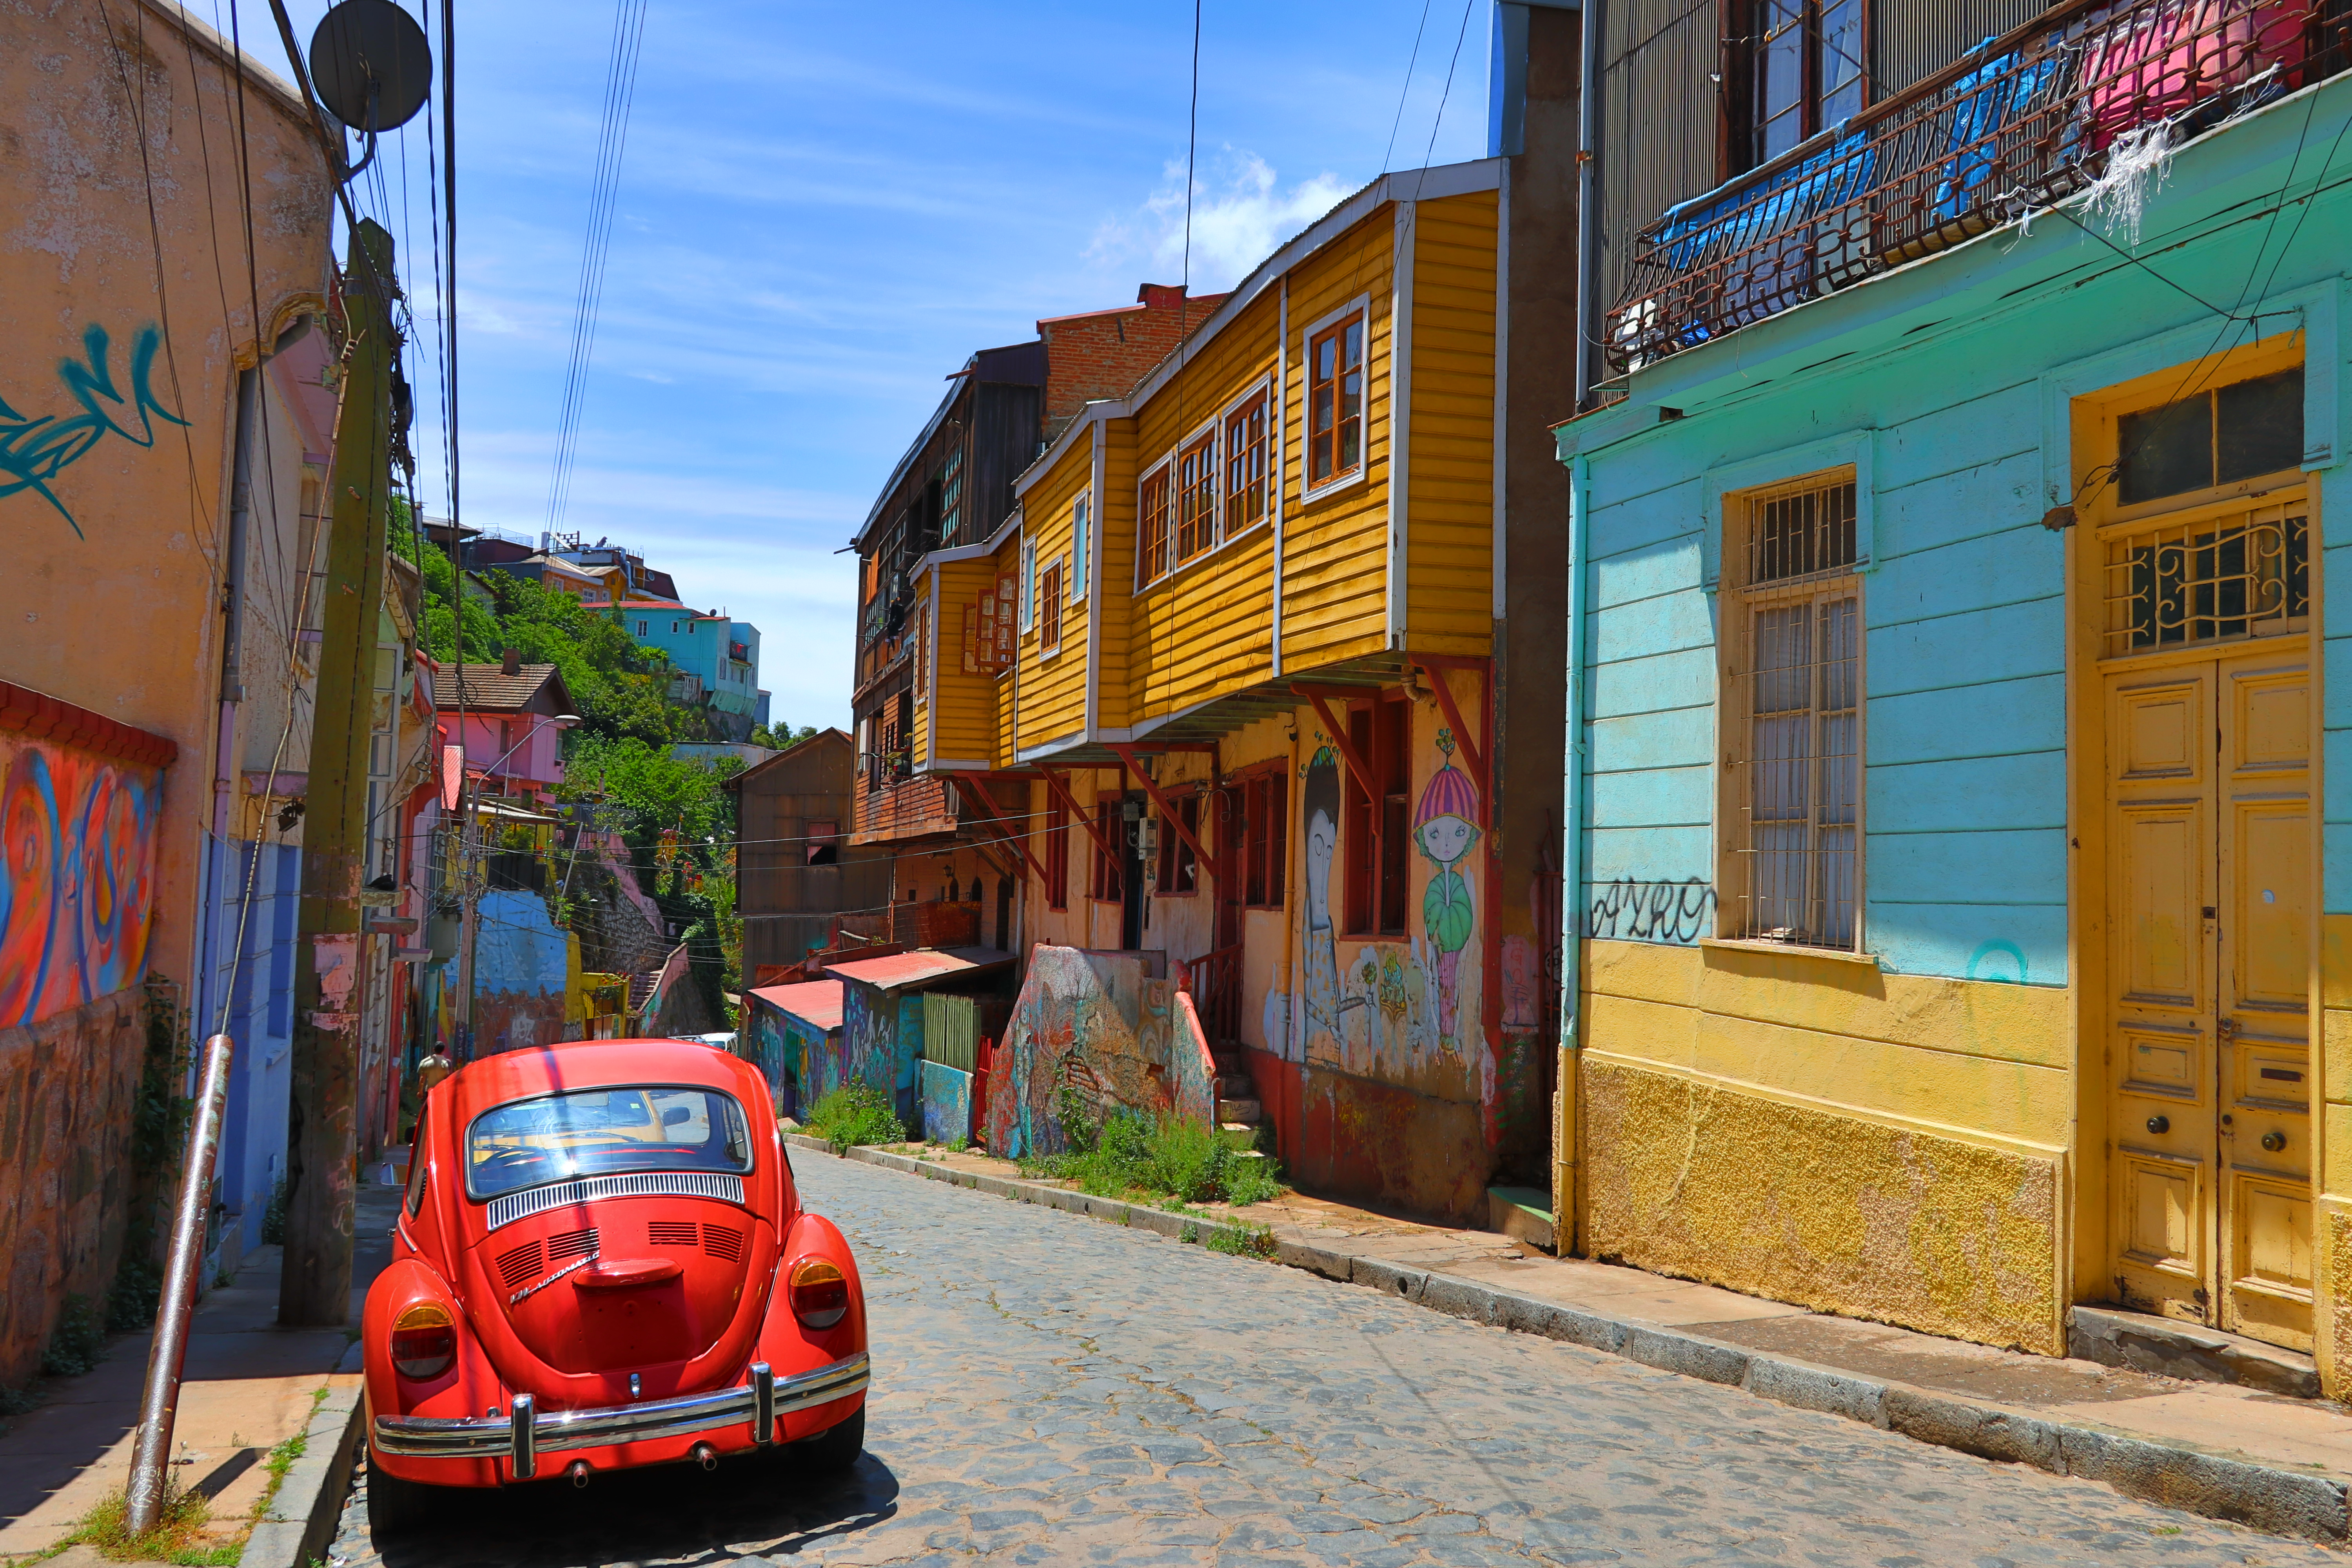
valparaiso, chile, street, colors, Quaint Planet, town, mode of transport, red, neighbourhood, vehicle, yellow, transport, car, road, wall, automotive design, architecture, house, urban area, alley, vacation, infrastructure, building, cobblestone, city car, summer, tourism, Colorfulness, city, compact car, home, automotive lighting, subcompact car, residential area, plant, family car, classic, downtown, travel, village, facade, nonbuilding structure